Thomas Bailey Marquis

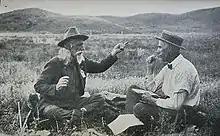
Leforge (left) and Marquis (right) in Indian Sign Language conversation

In early September Marquis went to Lame Deer for the Cheyenne annual fair. There, Willis Rowland helped him compile a list of elderly Cheyennes. Although the Custer battlefield was on the Crow Reservation, the Crow had been on the US side during the Great Sioux War of 1876, of which the Custer battle was a part, and so would have no eyewitnesses to the battle, everybody fighting with Custer having been killed. Back in Lodge Grass, Marquis made two important contacts. In November, he had his first meeting with Thomas H. Leforge. Leforge lived among the Crow and had been a scout and interpreter for General Gibbon in the 1876 war. Leforge would be the subject of the first book Marquis succeeded in publishing, "Memoirs of a White Crow Indian". The second contact was William H. White, who was with the Second Cavalry under Gibbon. White would be the subject of "Custer, Cavalry & Crows".